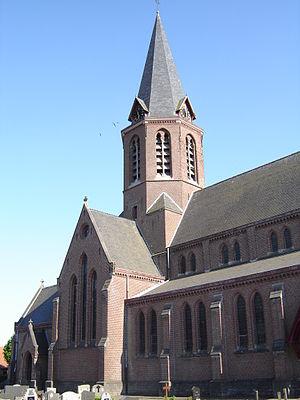
Cette page regroupe l'ensemble des monuments classés de la ville de Deinze.